Round-robin tournament

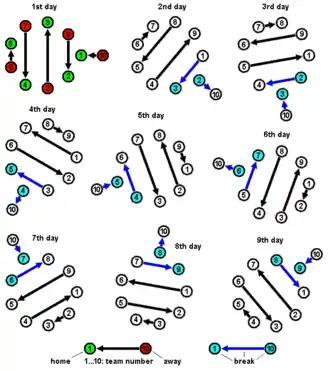
Example of a round-robin tournament with 10 participants

A round-robin tournament or all-play-all tournament is a competition format in which each contestant meets every other participant, usually in turn. A round-robin contrasts with an elimination tournament, where participants are eliminated after a certain number of wins or losses, as well as with a Swiss-system tournament, where participants are matched according to their running score.